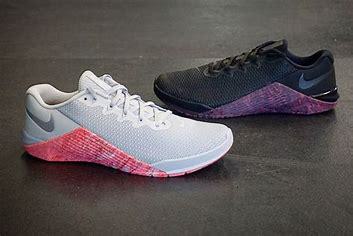
Brand: Nike
Model: Free Metcon 5